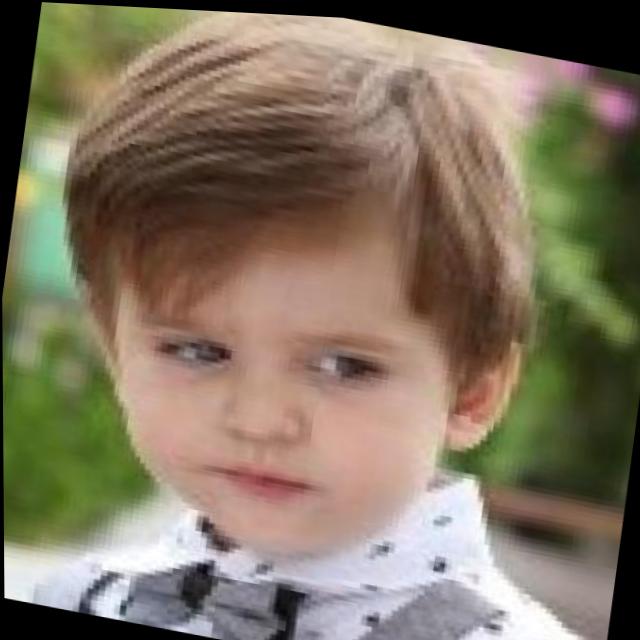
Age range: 0-12